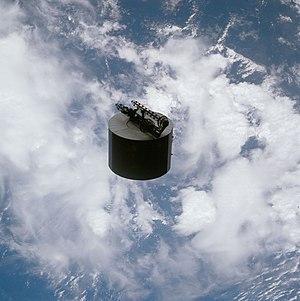
Syncom désigne deux familles de satellites de télécommunications américains mis en orbite respectivement en 1963 et entre 1984 et 1990. Les Syncom 1 à 3 constituent les premiers satellites de télécommunications placés en orbite géosynchrone. Il s'agissait de satellites expérimentaux qui ont démontré la faisabilité et l'intérêt de ce type de relais, et constituent un jalon important dans l'histoire des satellites de télécommunications.
La militarisation de l'espace désigne le développement d'armes et de techniques militaires dans l'espace.